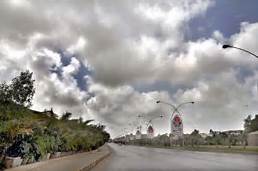
Weather: cloudy or overcast